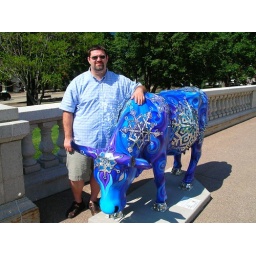
Erich with shiny blue cow in Madison.